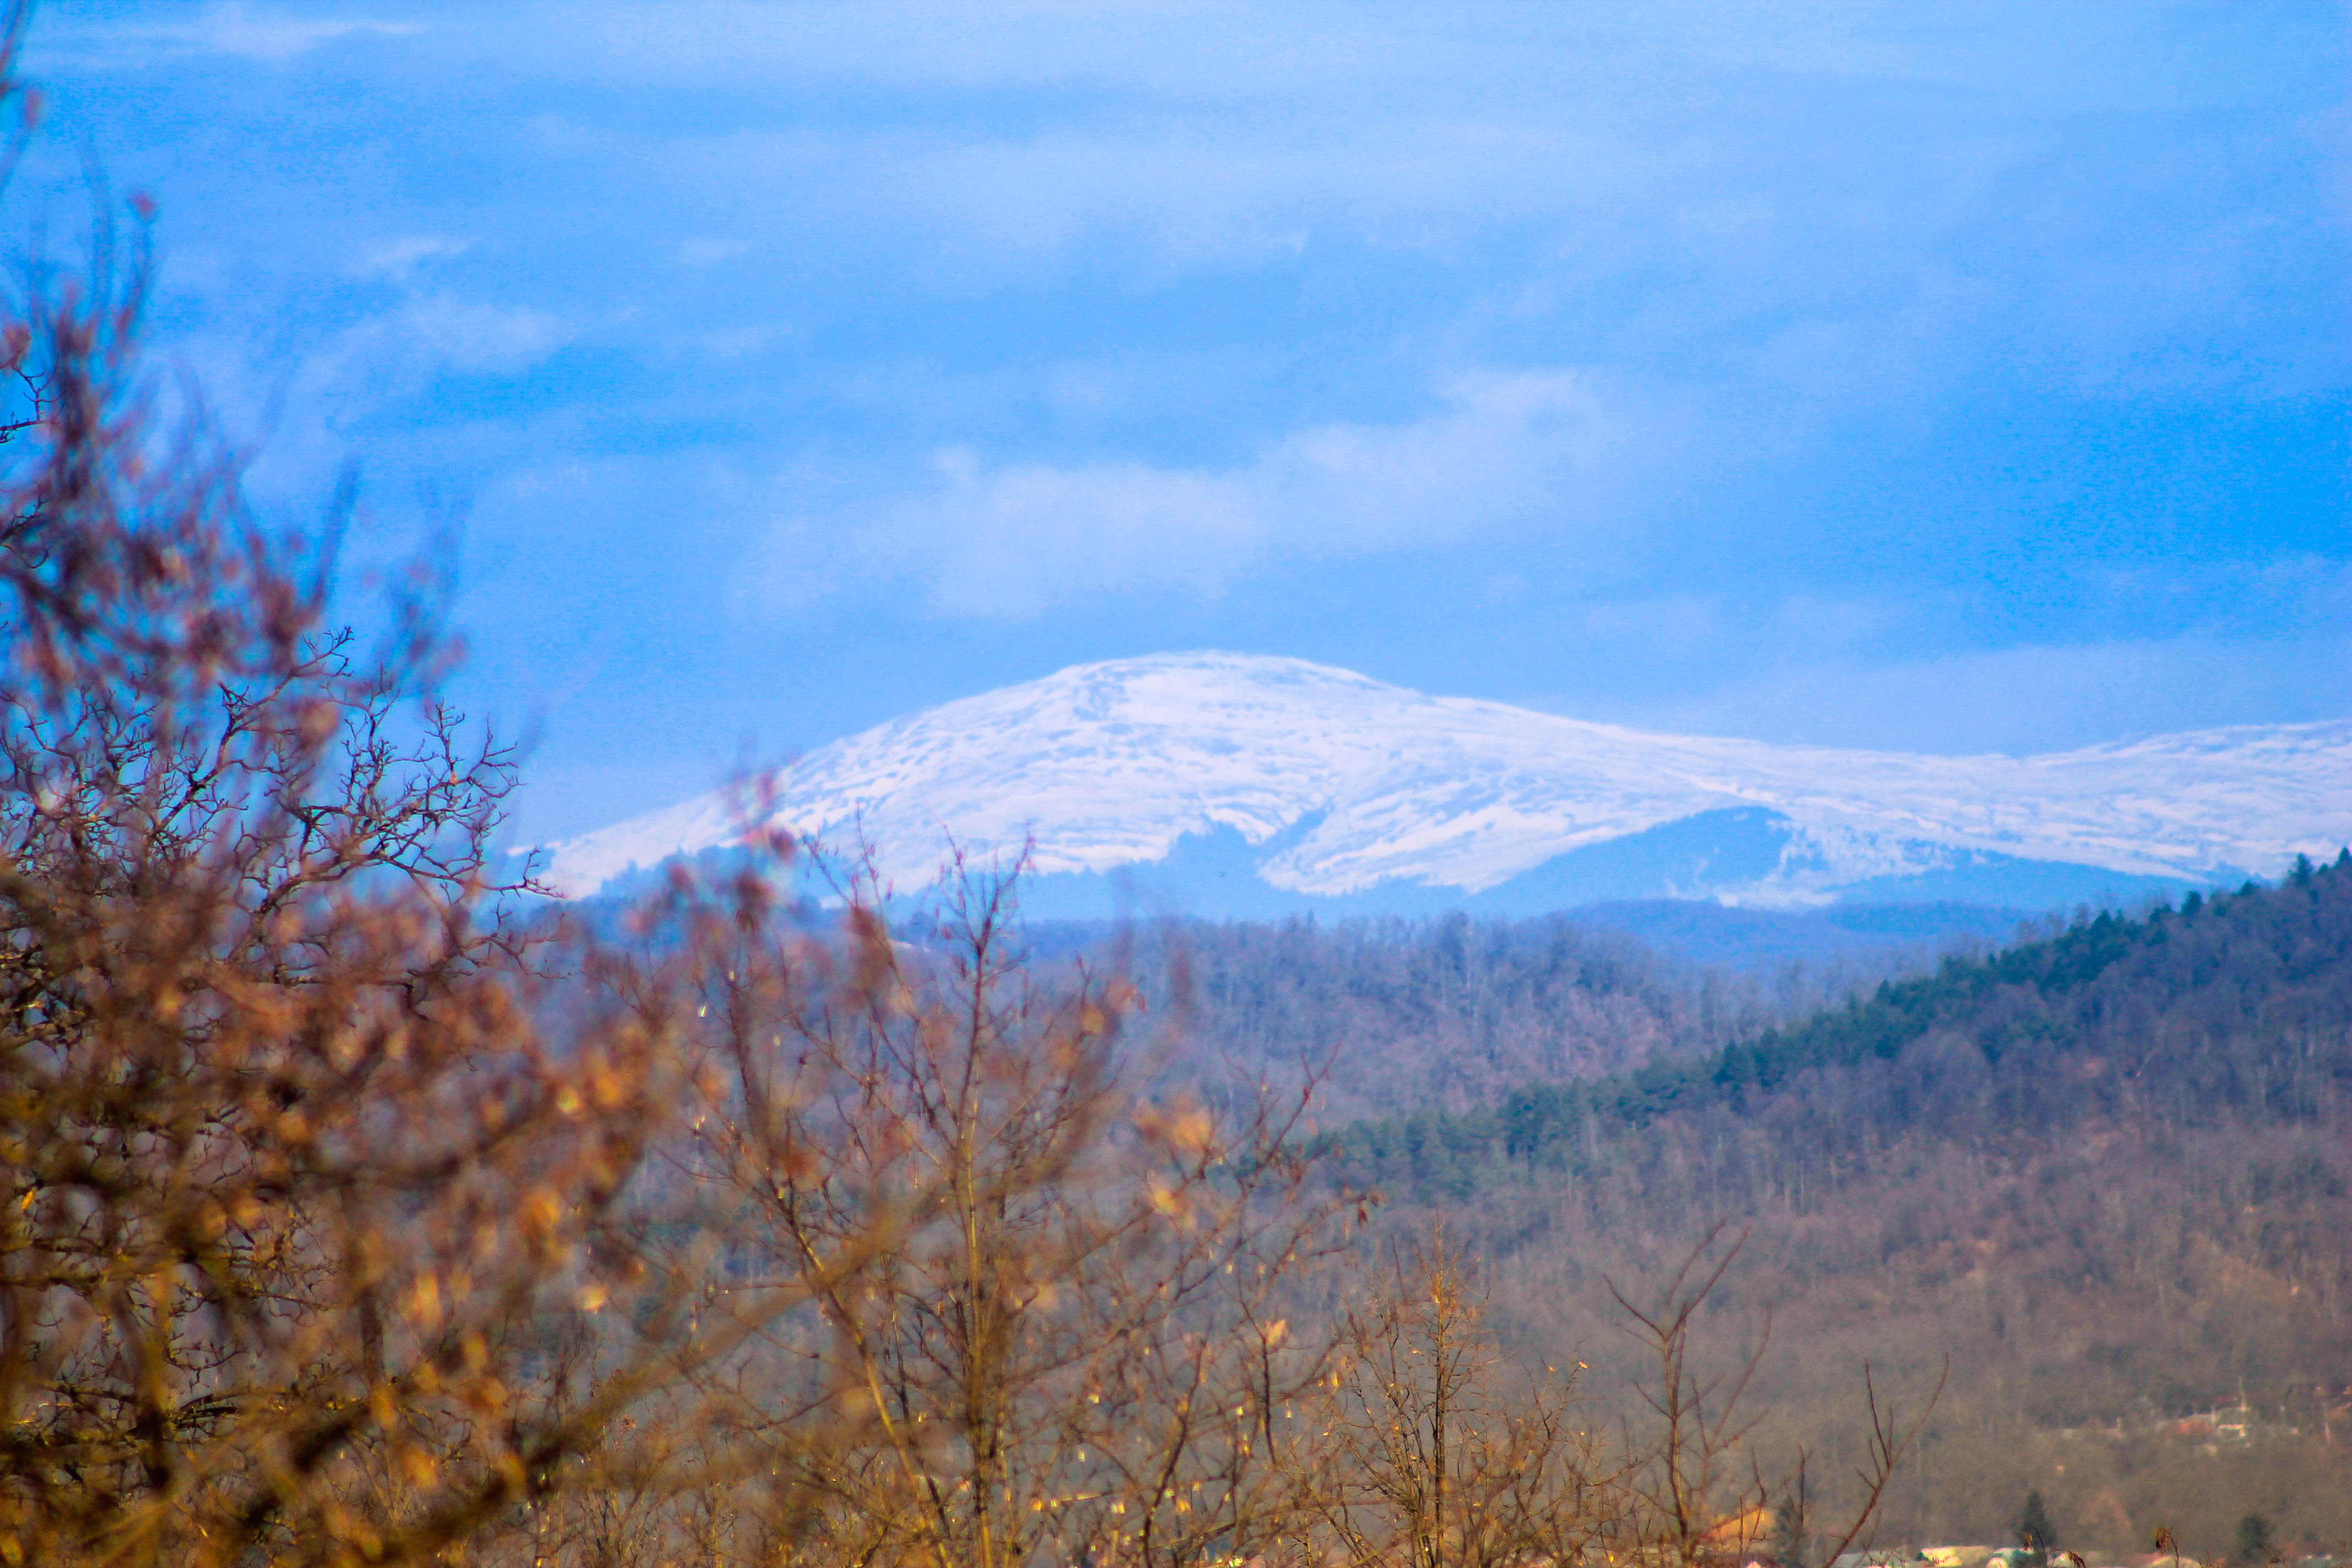
sky, cloud, blue, natural landscape, mountain, vegetation, plant, wood, snow, cumulus, freezing, slope, landscape, mountainous landforms, twig, grass, horizon, grassland, mountain range, hill, tree, forest, road, prairie, massif, plateau, winter, valley, meteorological phenomenon, fell, wildlife, pasture, field, conifer, frost, rock, steppe, ridge, evening, temperate broadleaf and mixed forest, chaparral, wildflower, tundra, deciduous, autumn, summit, shrubland, tropical and subtropical coniferous forests, pine family, plant stem, savanna